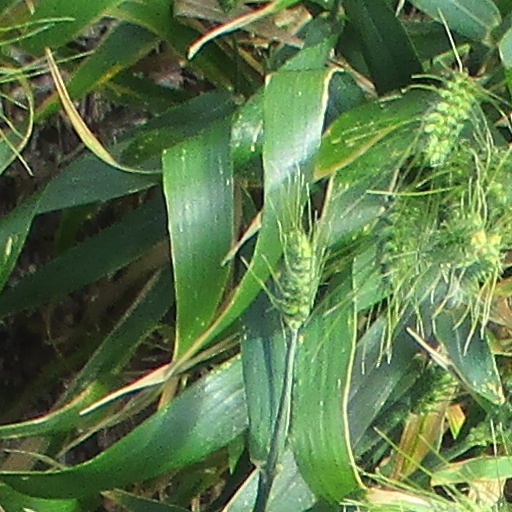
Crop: wheat